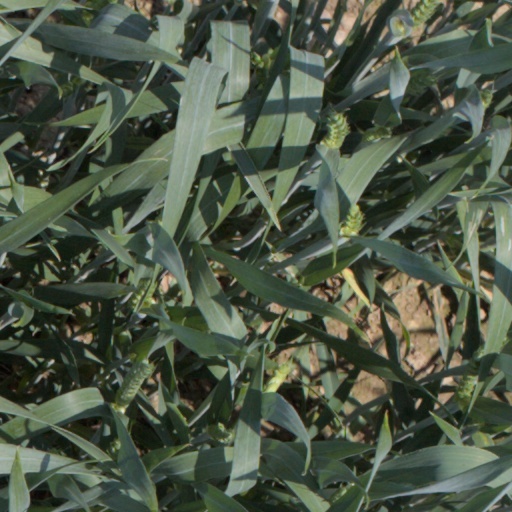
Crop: wheat